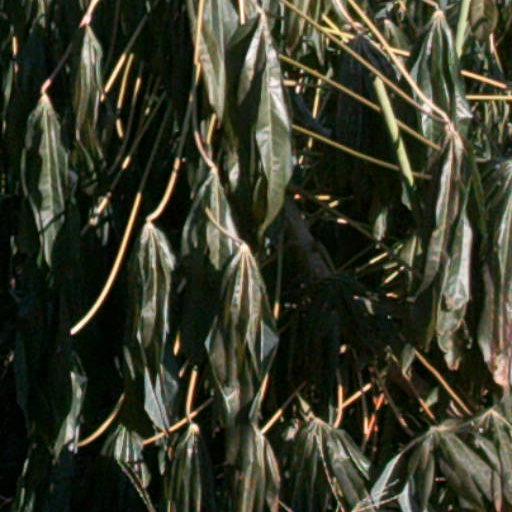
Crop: cassava